Kuomintang

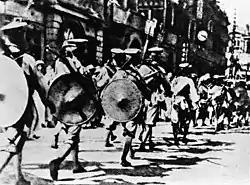
The National Revolutionary Army soldiers marched into the British concessions in Hankou during the Northern Expedition

During the Nanjing incident in March 1927, the NRA stormed the consulates of the United States, the United Kingdom and Imperial Japan, looted foreign properties and almost assassinated the Japanese consul. An American, two British, one French, an Italian and a Japanese were killed. These looters also stormed and seized millions of dollars' worth of British concessions in Hankou, refusing to hand them back to the UK government. Both Nationalists and Communist soldiers within the army participated in the rioting and looting of foreign residents in Nanjing.